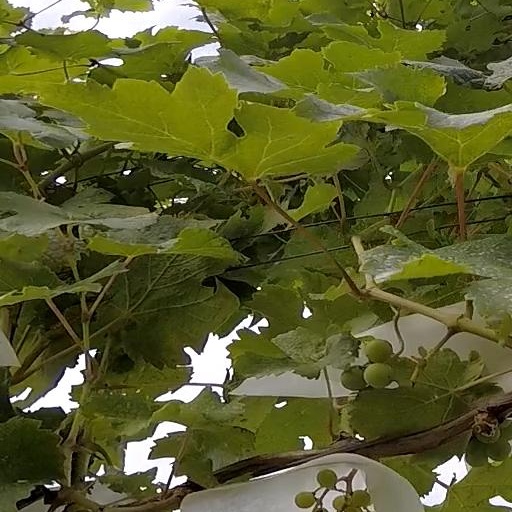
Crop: grape